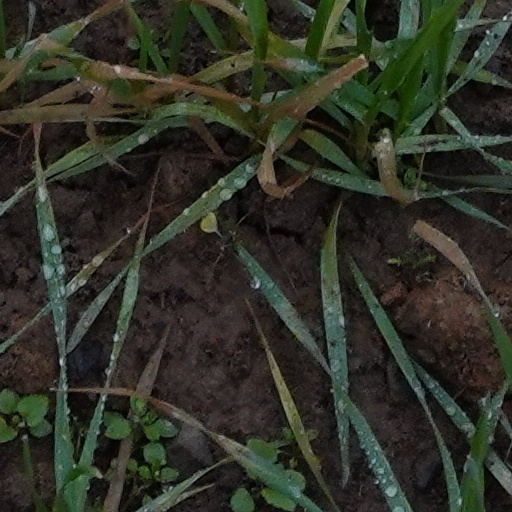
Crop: wheat